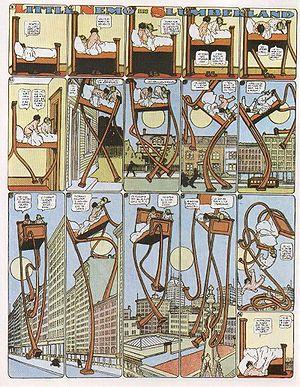
Little Nemo in Slumberland est une bande dessinée créée par l'auteur américain Winsor McCay en 1905, publiée dans l'édition dominicale du quotidien New York Herald puis dans le New York American. Littéralement Le petit Nemo au pays du sommeil, cette bande dessinée qui met en scène le personnage de Little Nemo fut publiée chaque semaine dans ces journaux d'octobre 1905 à juillet 1914.
Une bande dessinée est une forme d'expression artistique, souvent désignée comme le « neuvième art », utilisant une juxtaposition de dessins, articulés en séquences narratives et le plus souvent accompagnés de textes. Will Eisner, un des plus grands auteurs de bande dessinée, l'a définie comme « la principale application de l'art séquentiel au support papier ».